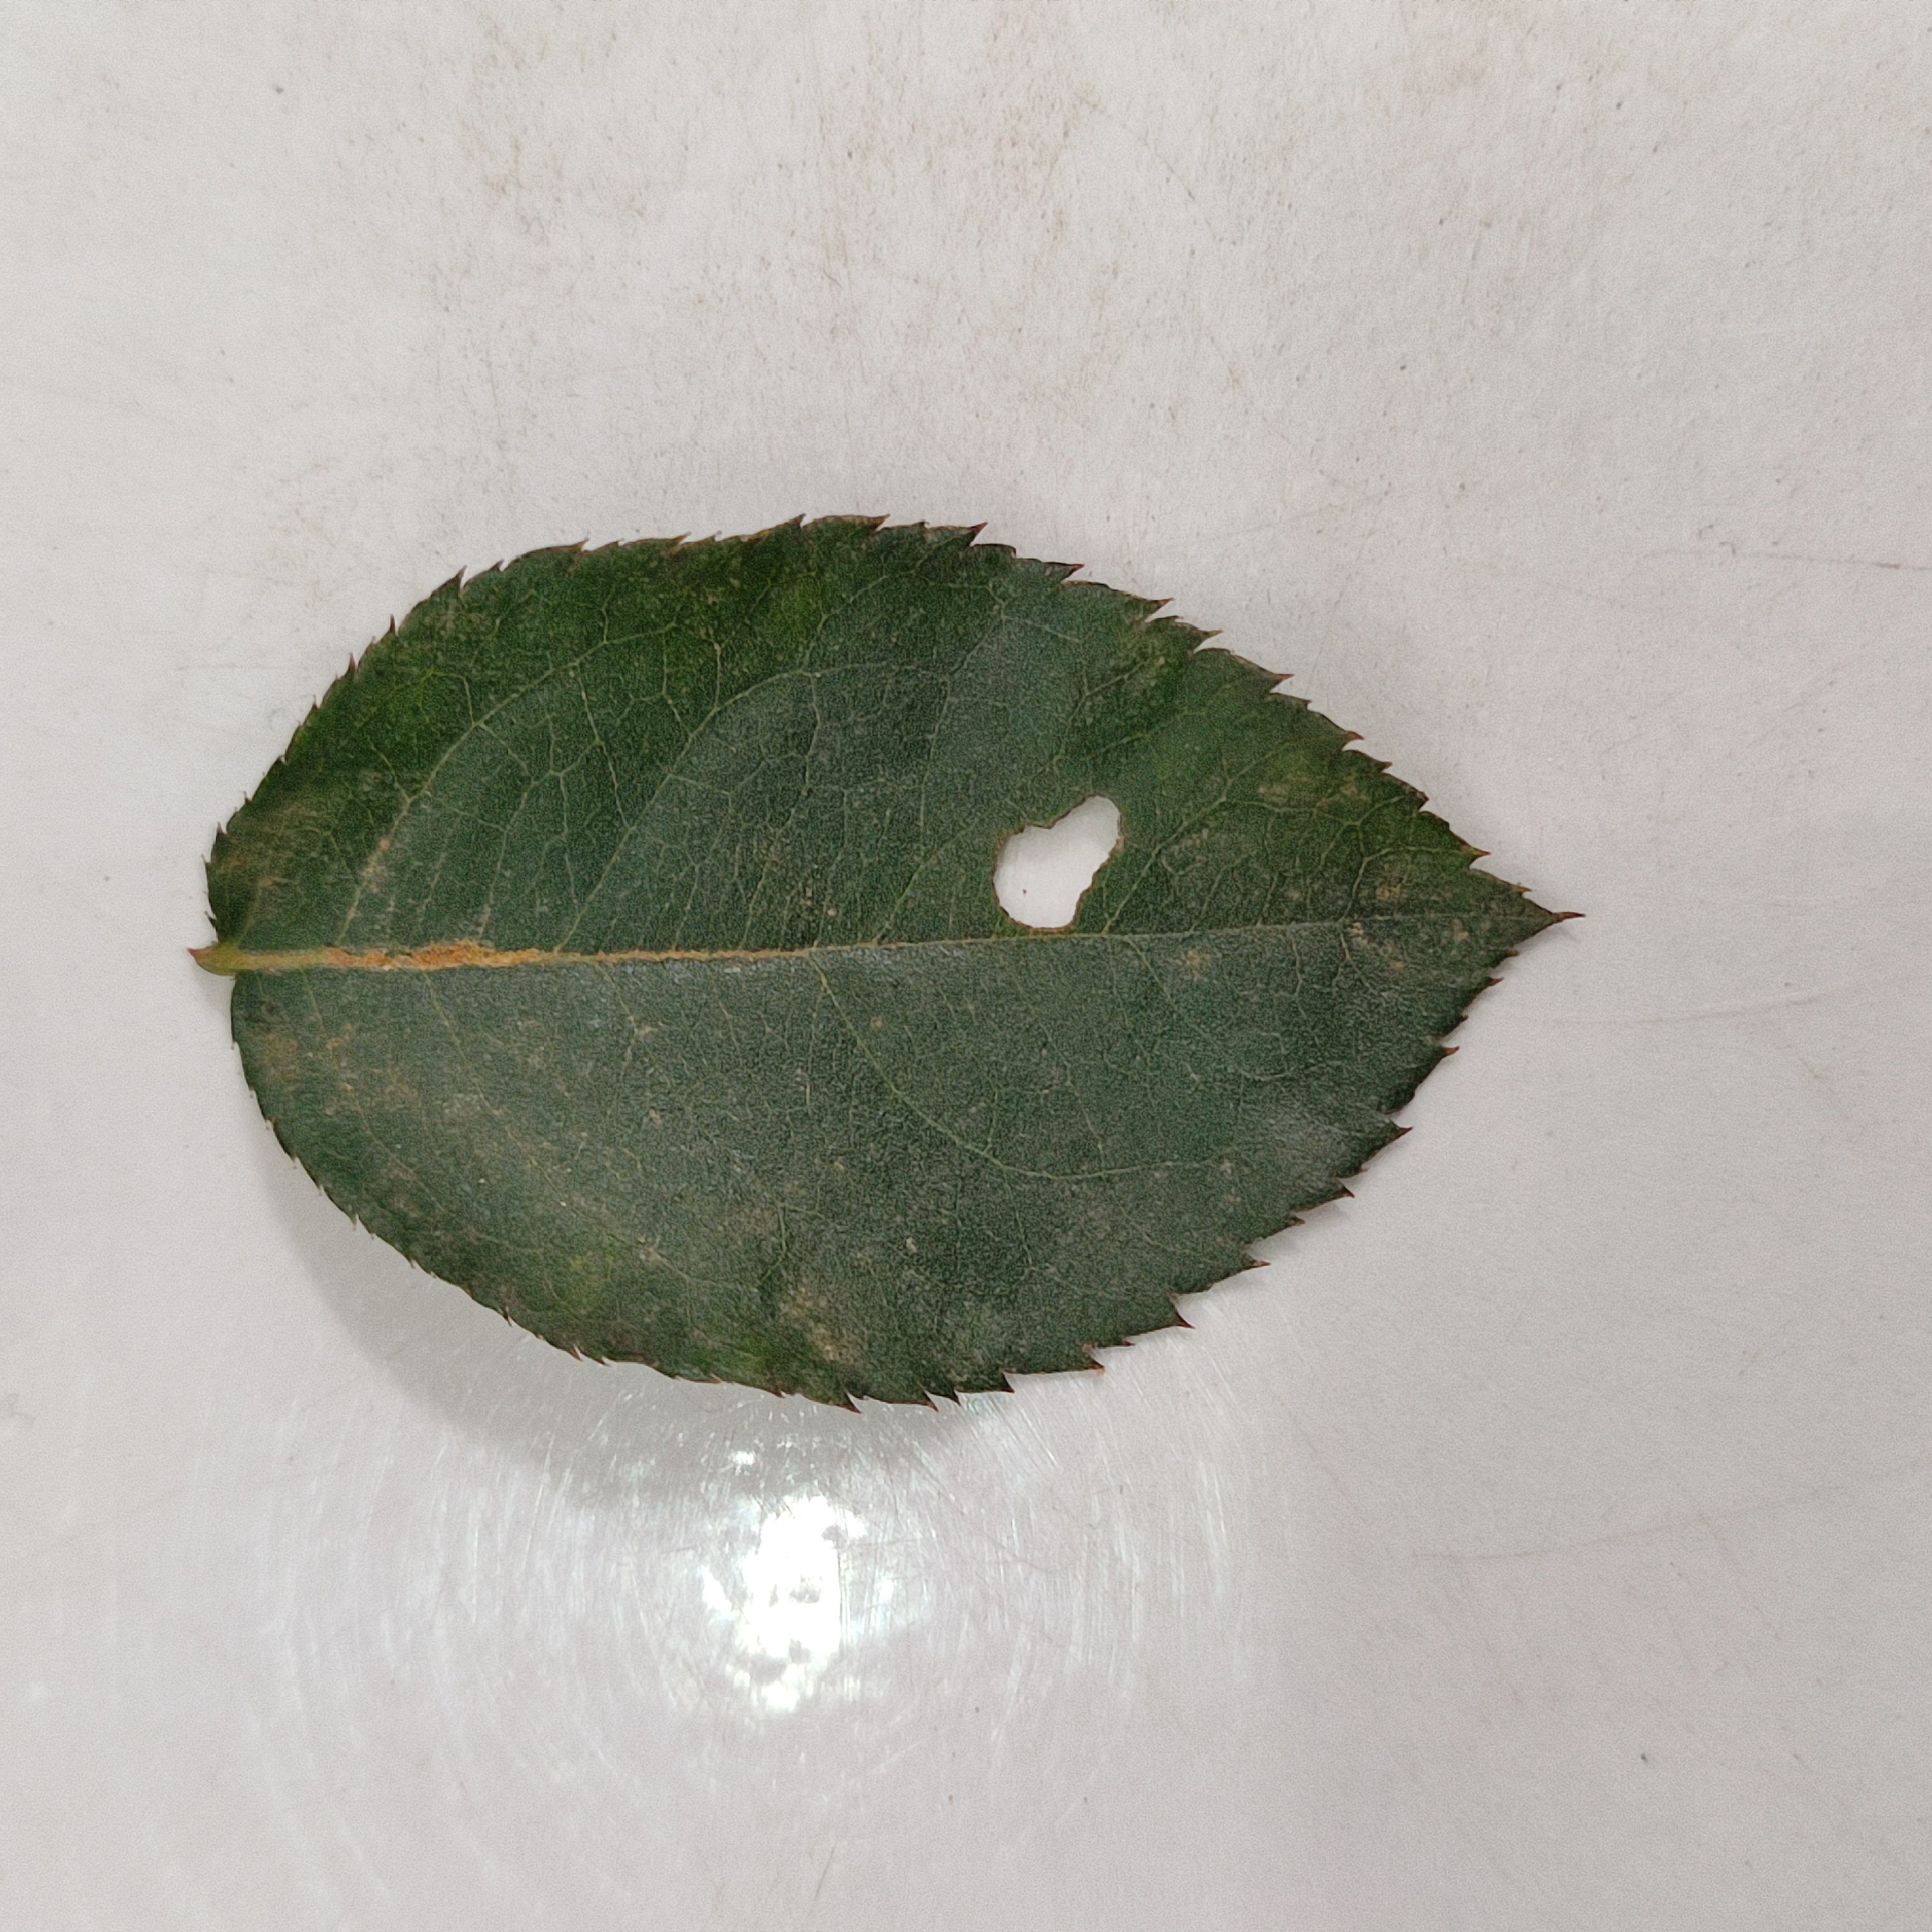
Label: Insect Hole